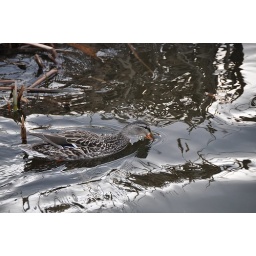
This female Mallard duck looked liked it was in camoflage.